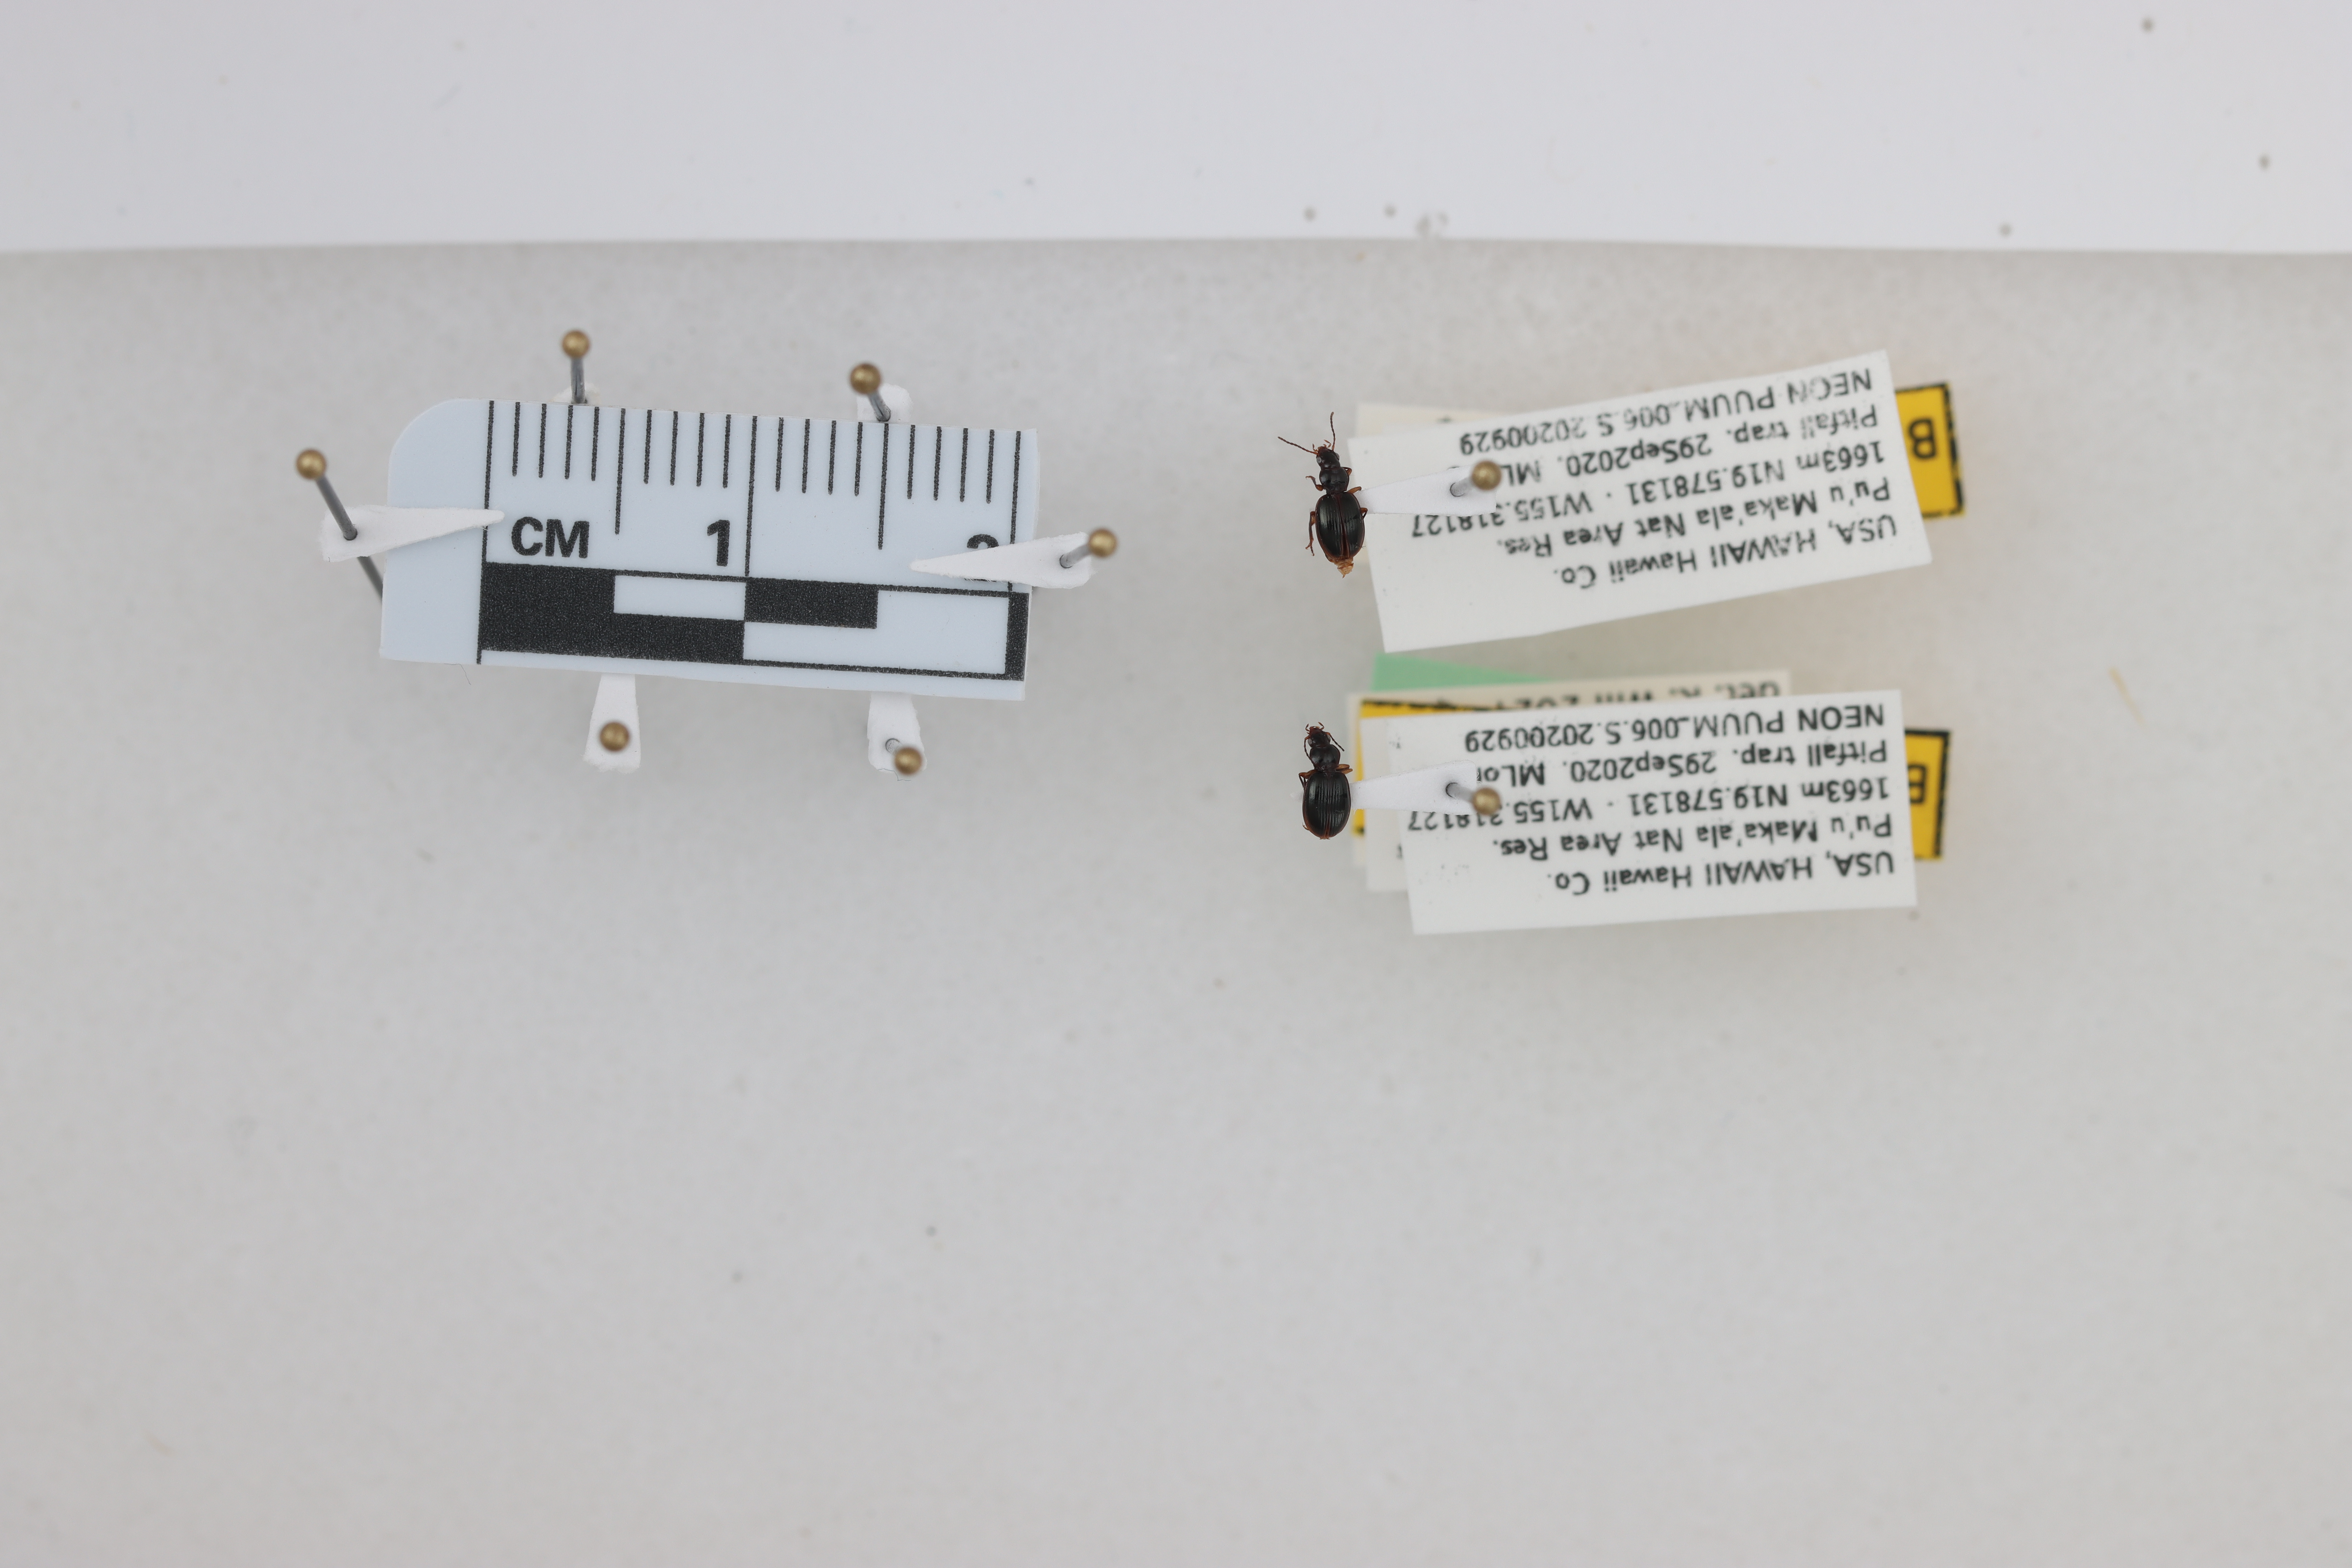
Beetle 1 — elytra length: 0.248 cm, elytra max width: 0.175 cm, basal pronotum width: 0.074 cm

Beetle 2 — elytra length: 0.244 cm, elytra max width: 0.179 cm, basal pronotum width: 0.071 cm